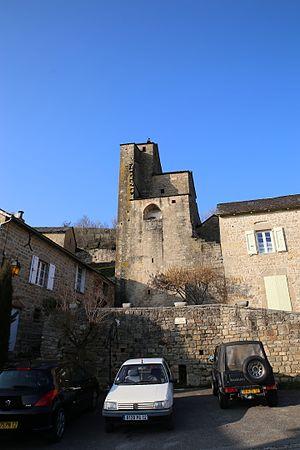
Eglise Saint-Grégoire de Lavernhe
Cet article recense les monuments historiques de l'Aveyron, en France.
L'église Saint-Grégoire est une église catholique située en France sur la commune de Lavernhe, dans le département de l'Aveyron en région Occitanie.
Lavernhe est une ancienne commune française située dans le département de l'Aveyron, en région Occitanie, devenue, le 1ᵉʳ janvier 2016, une commune déléguée de la commune nouvelle du Sévérac-d'Aveyron. Son territoire s'étend au nord du Parc naturel régional des Grands Causses dans le massif des Palanges.